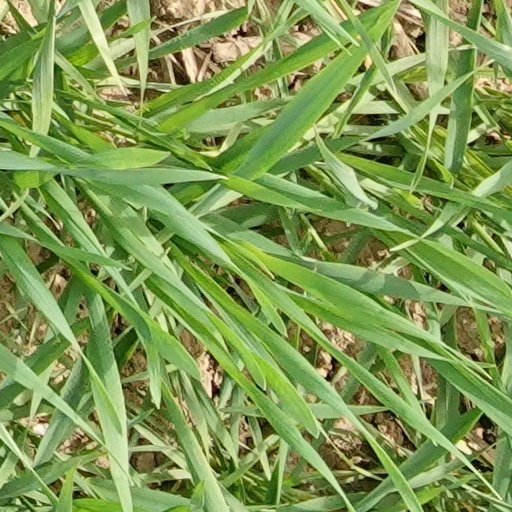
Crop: wheat